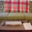
Label: couch